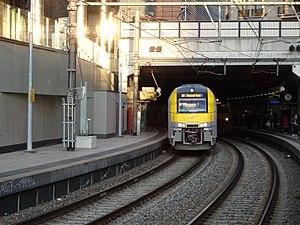
Train S8 en gare de Schuman, voie 1. Au loin, le S4 2186 à destination de Vilvorde.
La ligne S8 du RER bruxellois, plus simplement nommée S8, est une ligne de train de l'offre ferroviaire suburbaine à Bruxelles, composante du projet Réseau express régional bruxellois, elle relie Bruxelles-Midi à Ottignies ou Louvain-la-Neuve.